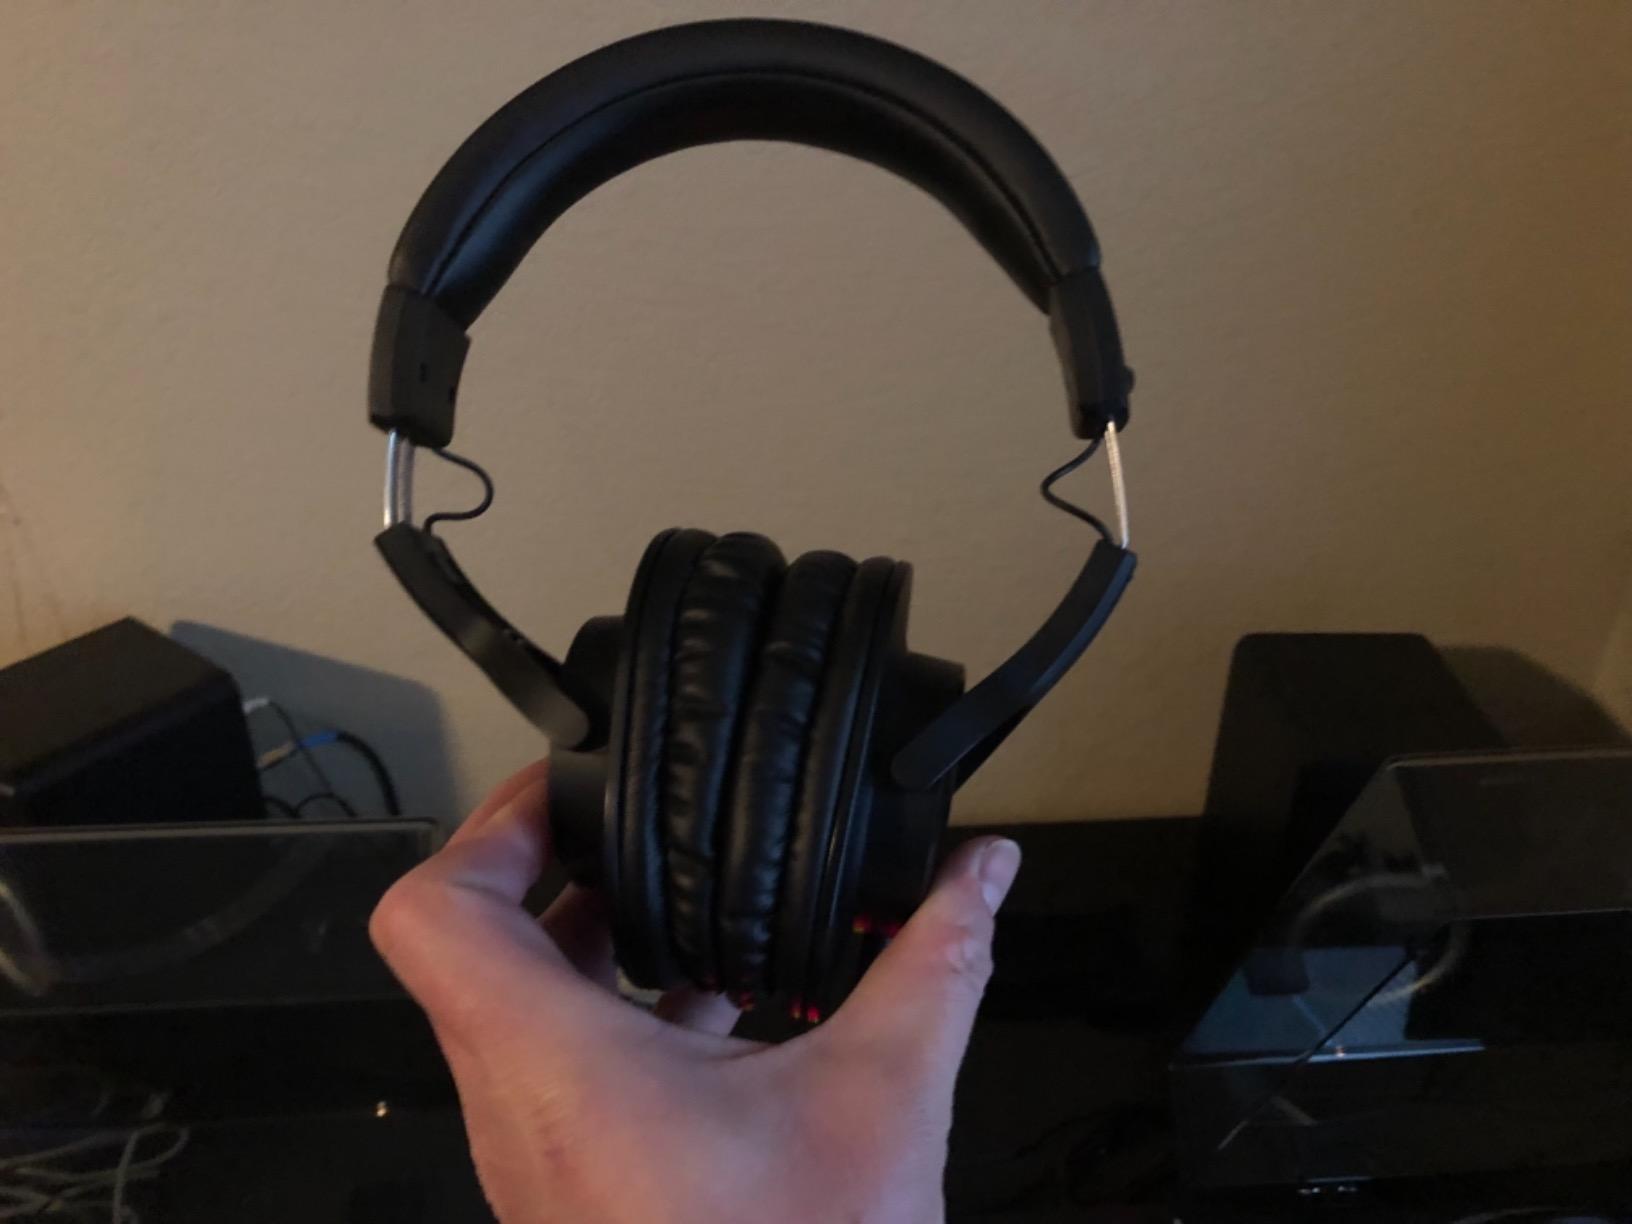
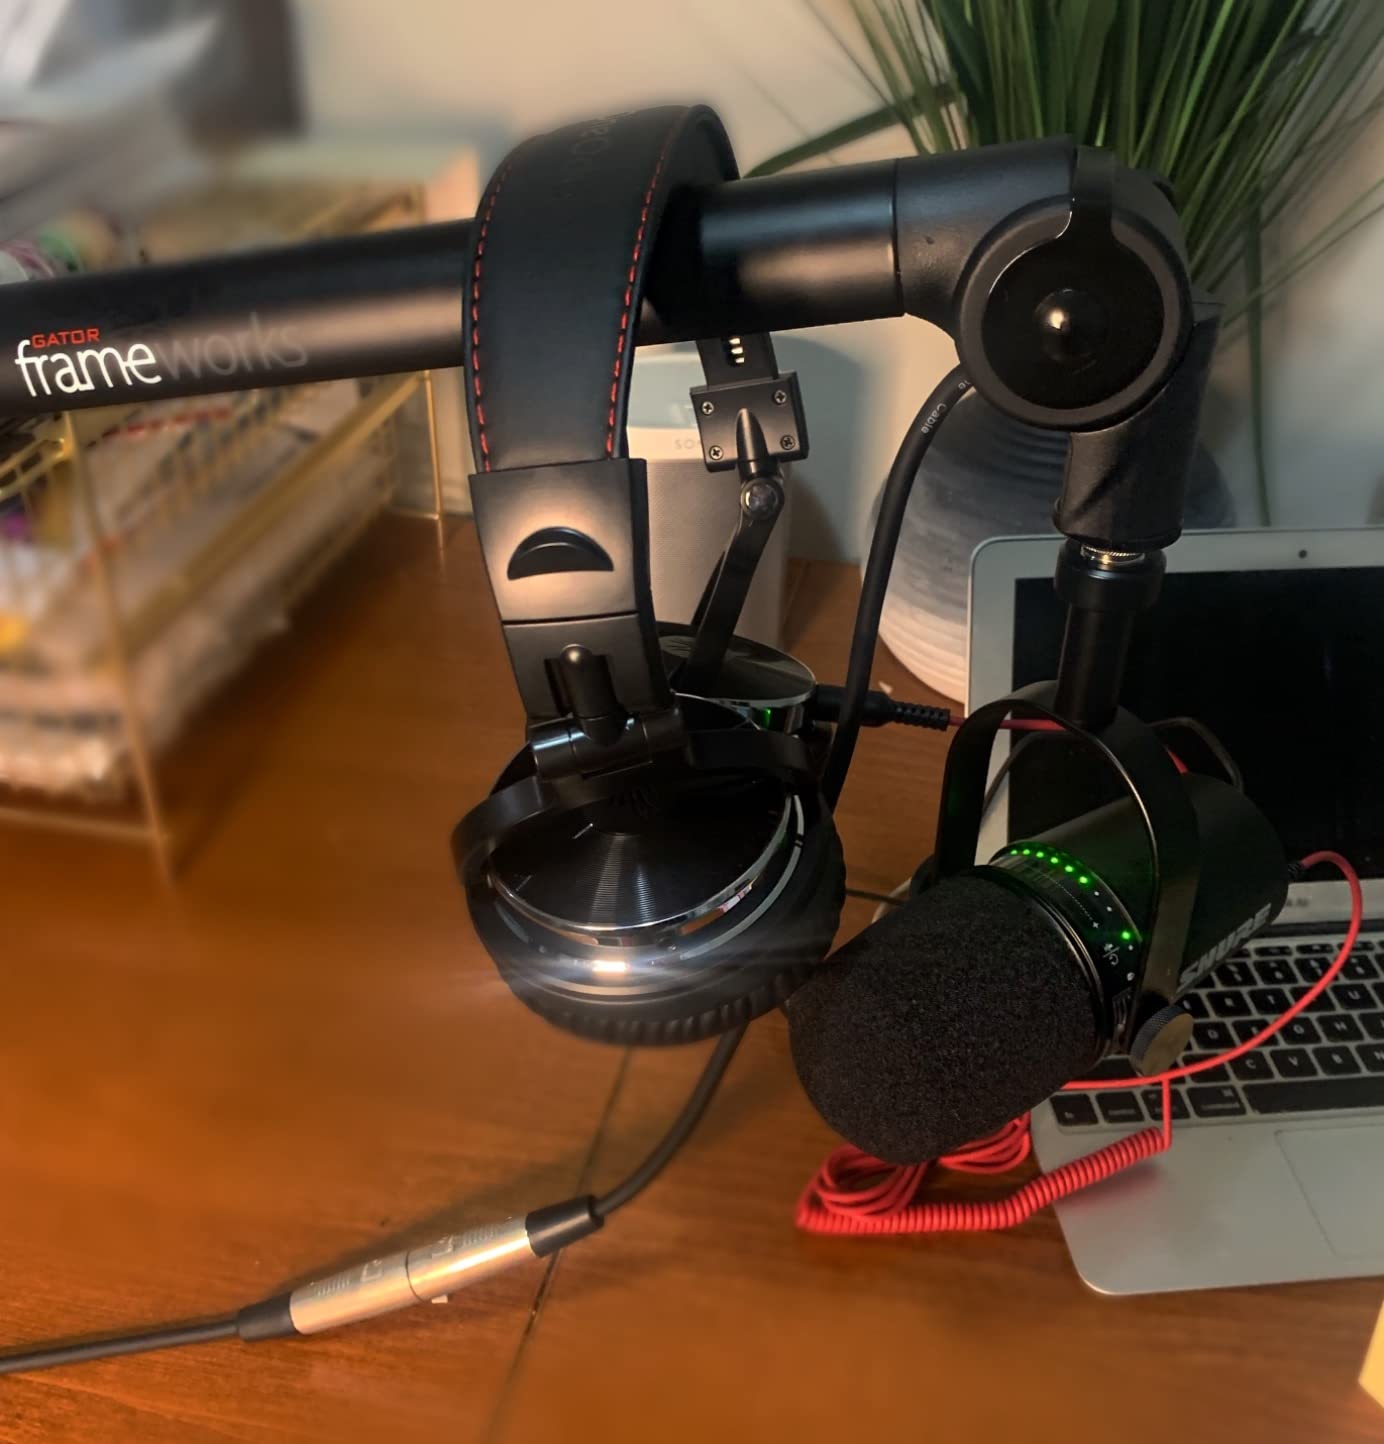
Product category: headphones
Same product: no